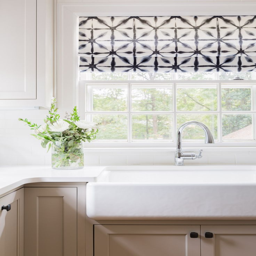
add some pattern and color to your white kitchen by picking